John Macionis

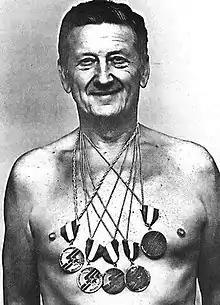

John Joseph Macionis (May 27, 1916 – February 16, 2012) was an American competition swimmer who represented the United States at the 1936 Summer Olympics in Berlin.